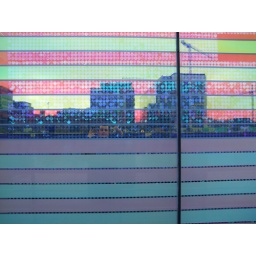
Odd art box by the river